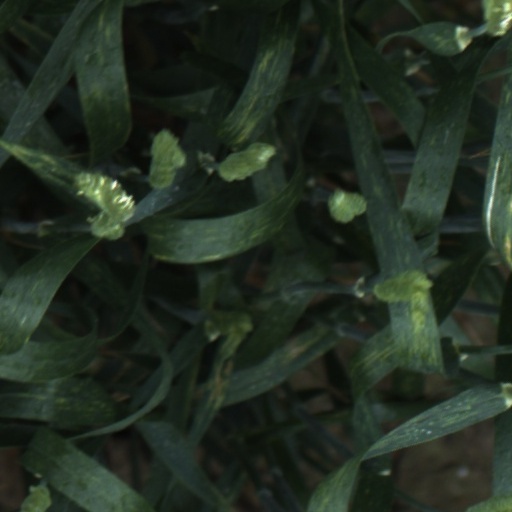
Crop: wheat